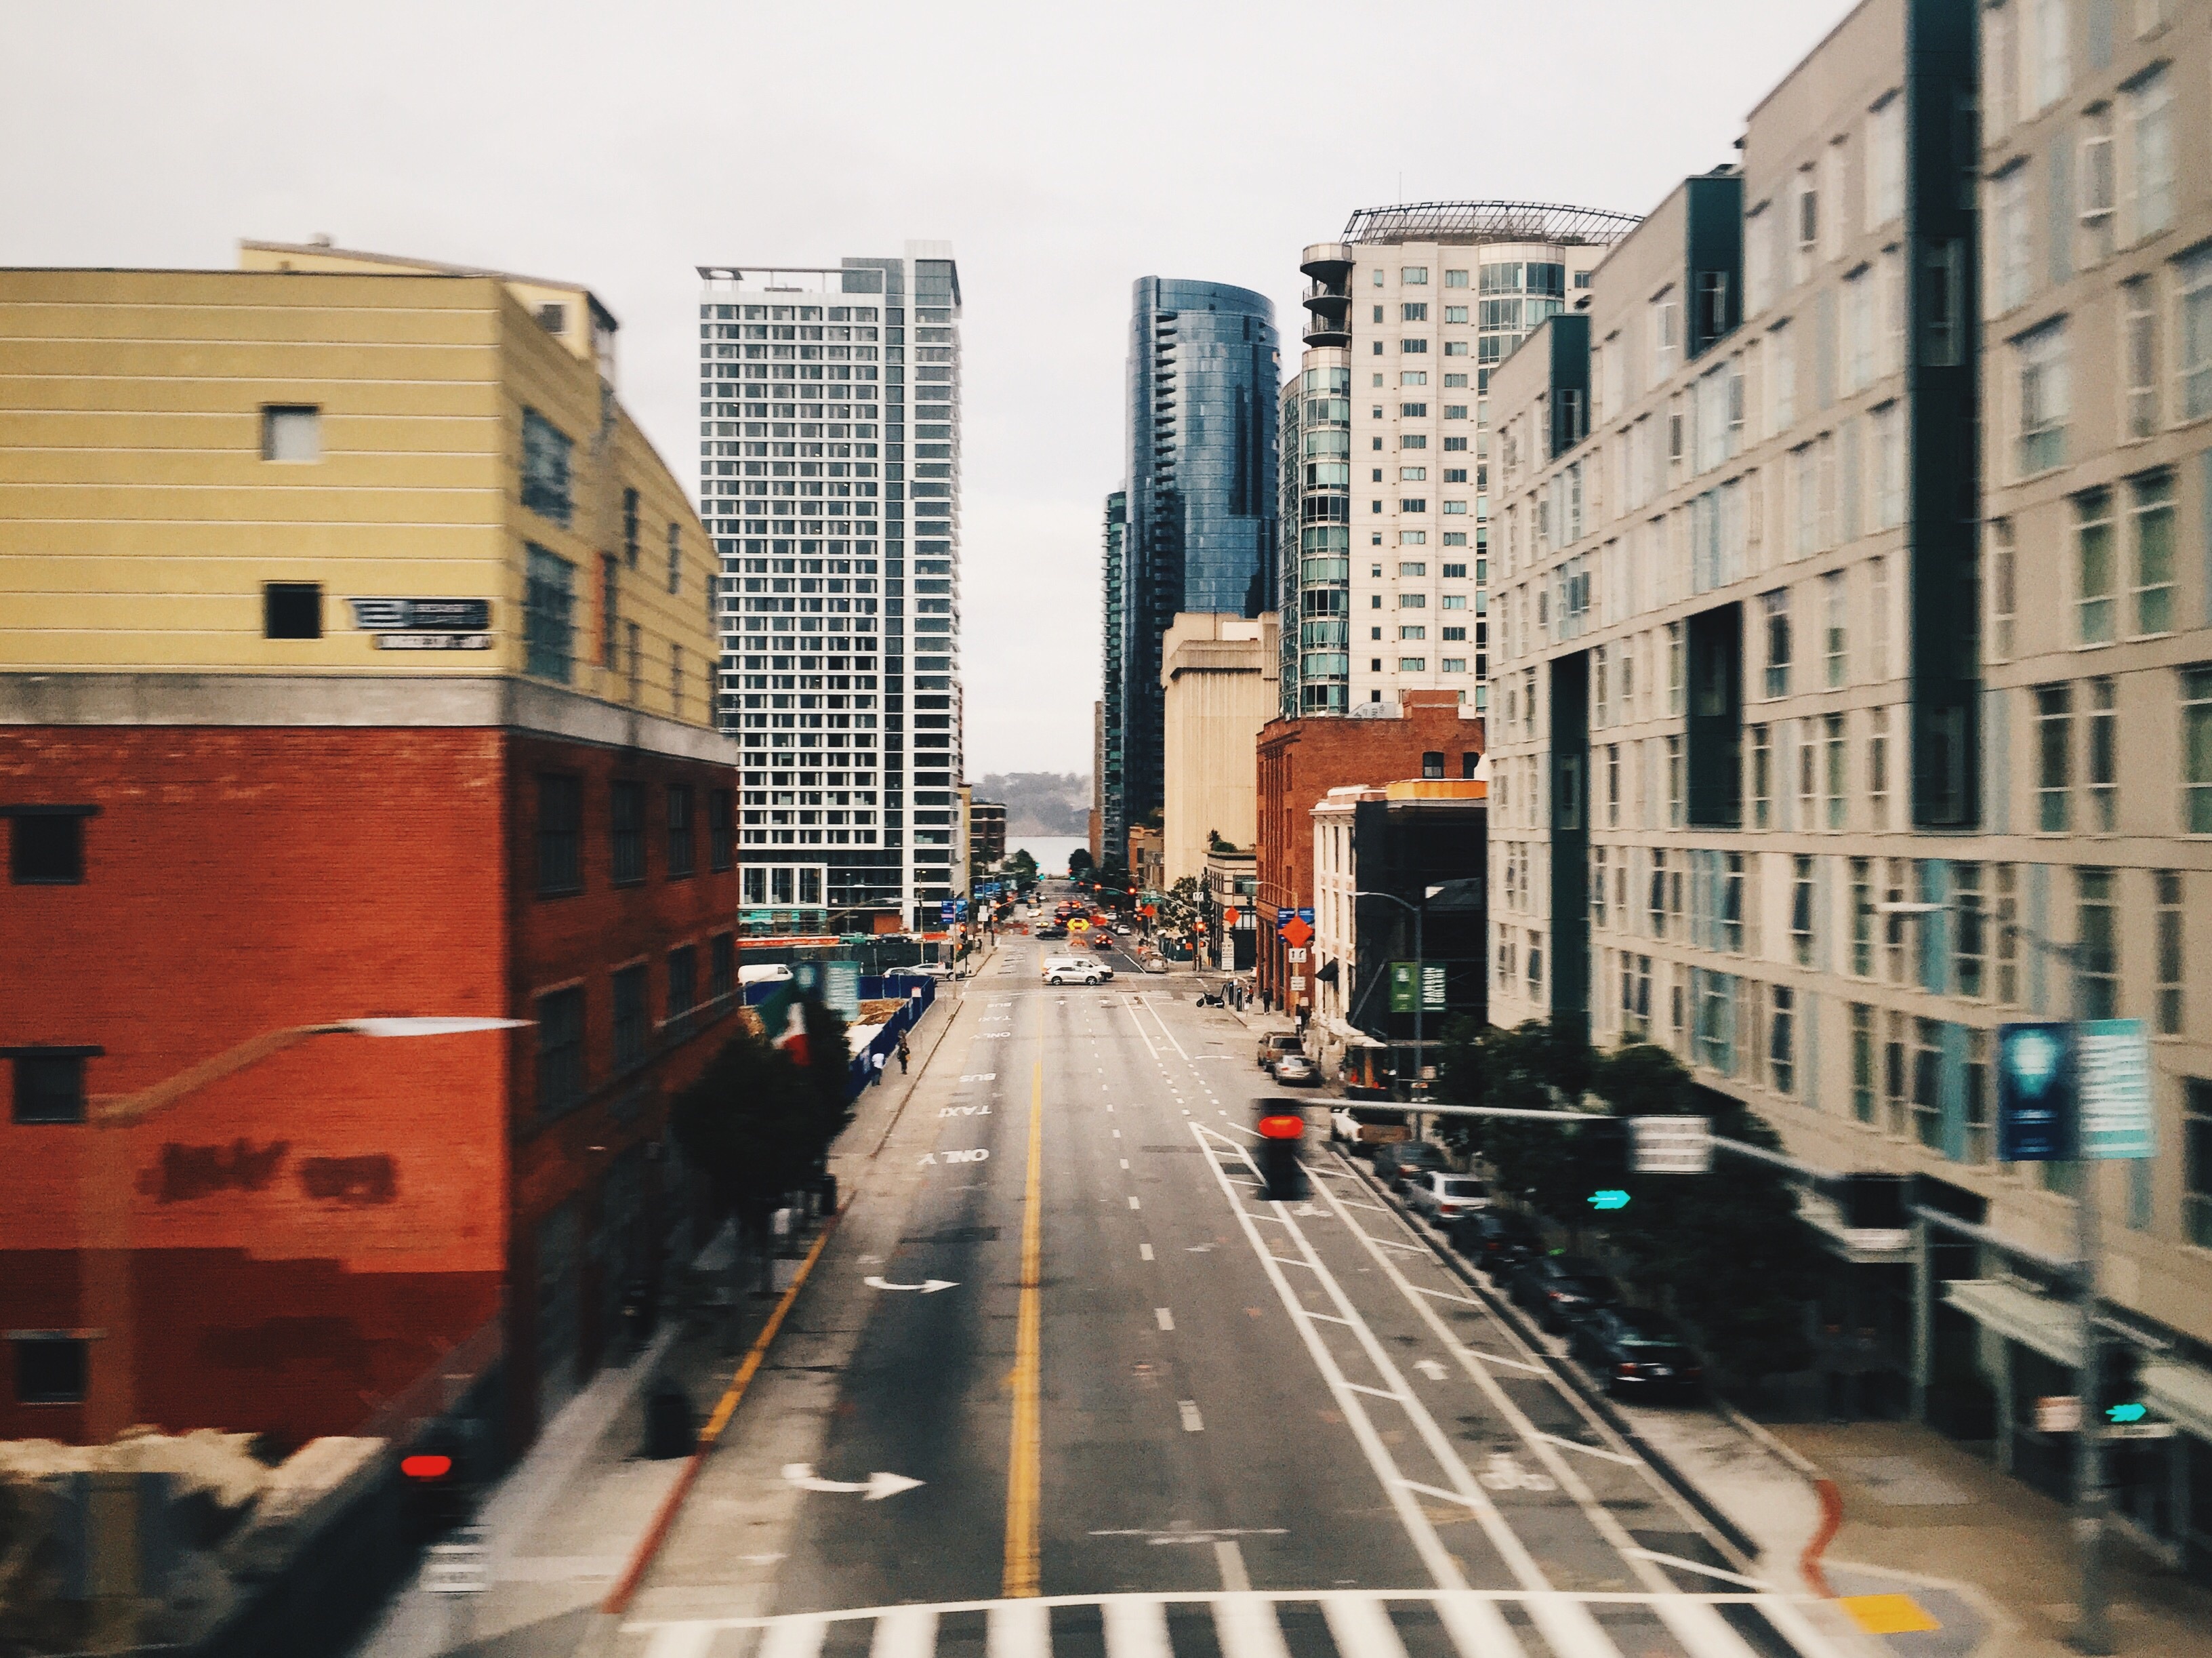
pedestrian, road, street, alley, city, cityscape, downtown, transport, vehicle, lane, waterway, public transport, infrastructure, neighbourhood, urban area, residential area, human settlement, metropolitan area